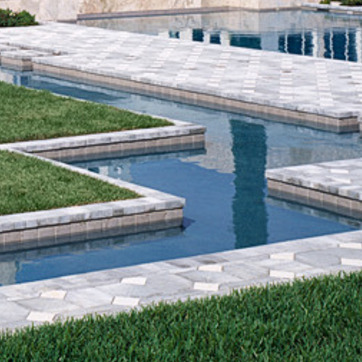
Material: water